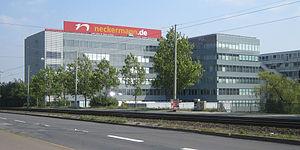
Neckermann est une enseigne allemande de vente par correspondance et plus généralement de vente à distance.